Reactor-grade plutonium

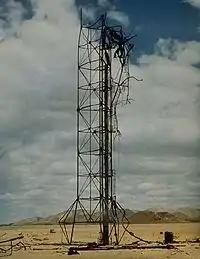
Tower of the Upshot–Knothole Ruth test. During the early development of nuclear explosive devices, available fissile material that differed from the conventional special nuclear material forms, were tested. Pictured, is the results of a uranium hydride device. Post-shot limited structural damage from the fizzle explosion, estimated as equivalent to the same nuclear energy emitted as 200 tons of the chemical energy in TNT(0.2 kilotons) failed to demolish the testing tower, only somewhat damaging it.

No information available in the public domain suggests that any well funded entity has ever seriously pursued creating a nuclear weapon with an isotopic composition similar to modern, high burnup, reactor grade plutonium. All nuclear weapon states have taken the more conventional path to nuclear weapons by either uranium enrichment or producing low burnup, "fuel-grade" and weapons-grade plutonium, in reactors capable of operating as production reactors, the isotopic content of reactor-grade plutonium, created by the most common commercial power reactor design, the pressurized water reactor, never directly being considered for weapons use.